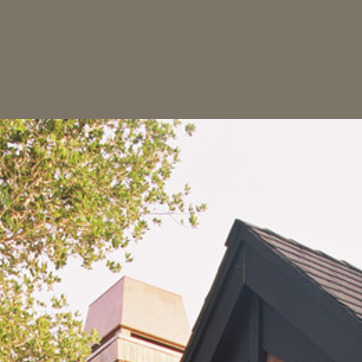
Material: sky